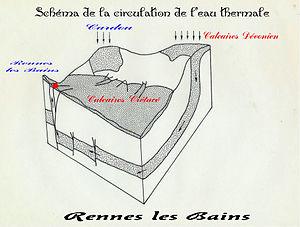
ORIGINE EAU THERMALE DE RENNES LES BAINS
Rennes-les-Bains ou Les Banhs de Rènnas en occitan languedocien, est une commune française, située dans le département de l'Aude en région Occitanie.